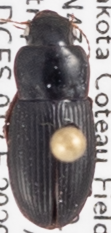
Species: Harpalus somnulentus
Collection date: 2020-07-14
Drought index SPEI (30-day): -1.028
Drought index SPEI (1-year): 1.386
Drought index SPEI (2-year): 1.77